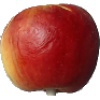
Label: Apple Red Yellow 1